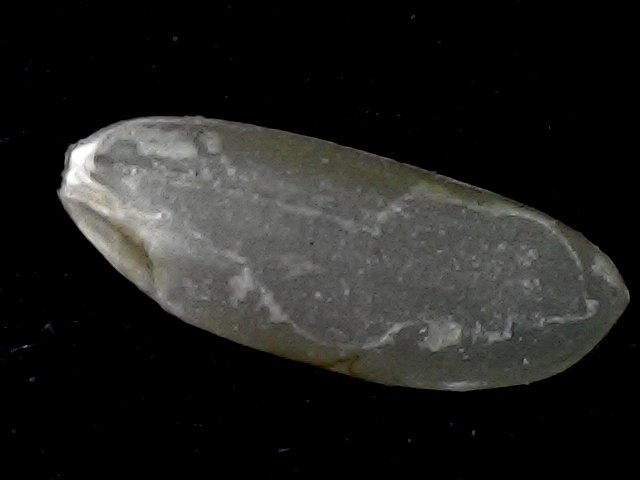
Rice variety: BD72